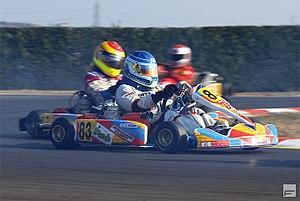
Roy Nissany, né le 30 novembre 1994 à Tel-Aviv, en Israël, est un pilote automobile possédant la double nationalité franco-israélienne et pilotant avec une licence israélienne. Il est pilote de réserve de Williams F1 Team en 2020. Il est également le fils de Chanoch Nissany, ancien pilote automobile.